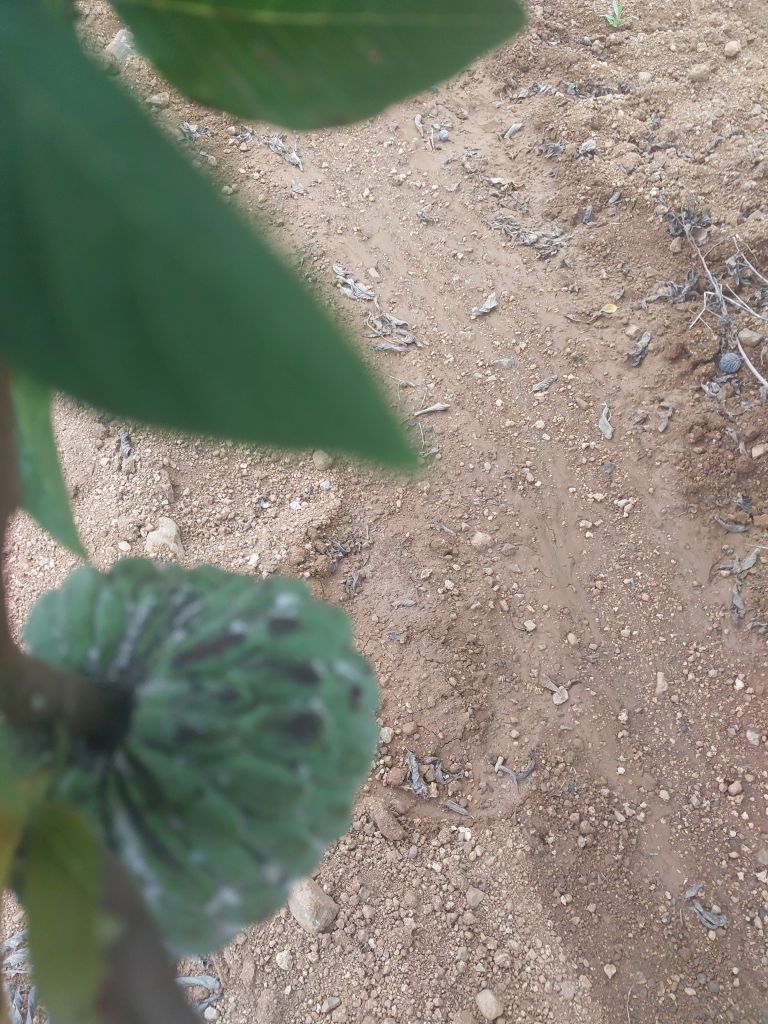
Disease label: Leaf spot on fruit